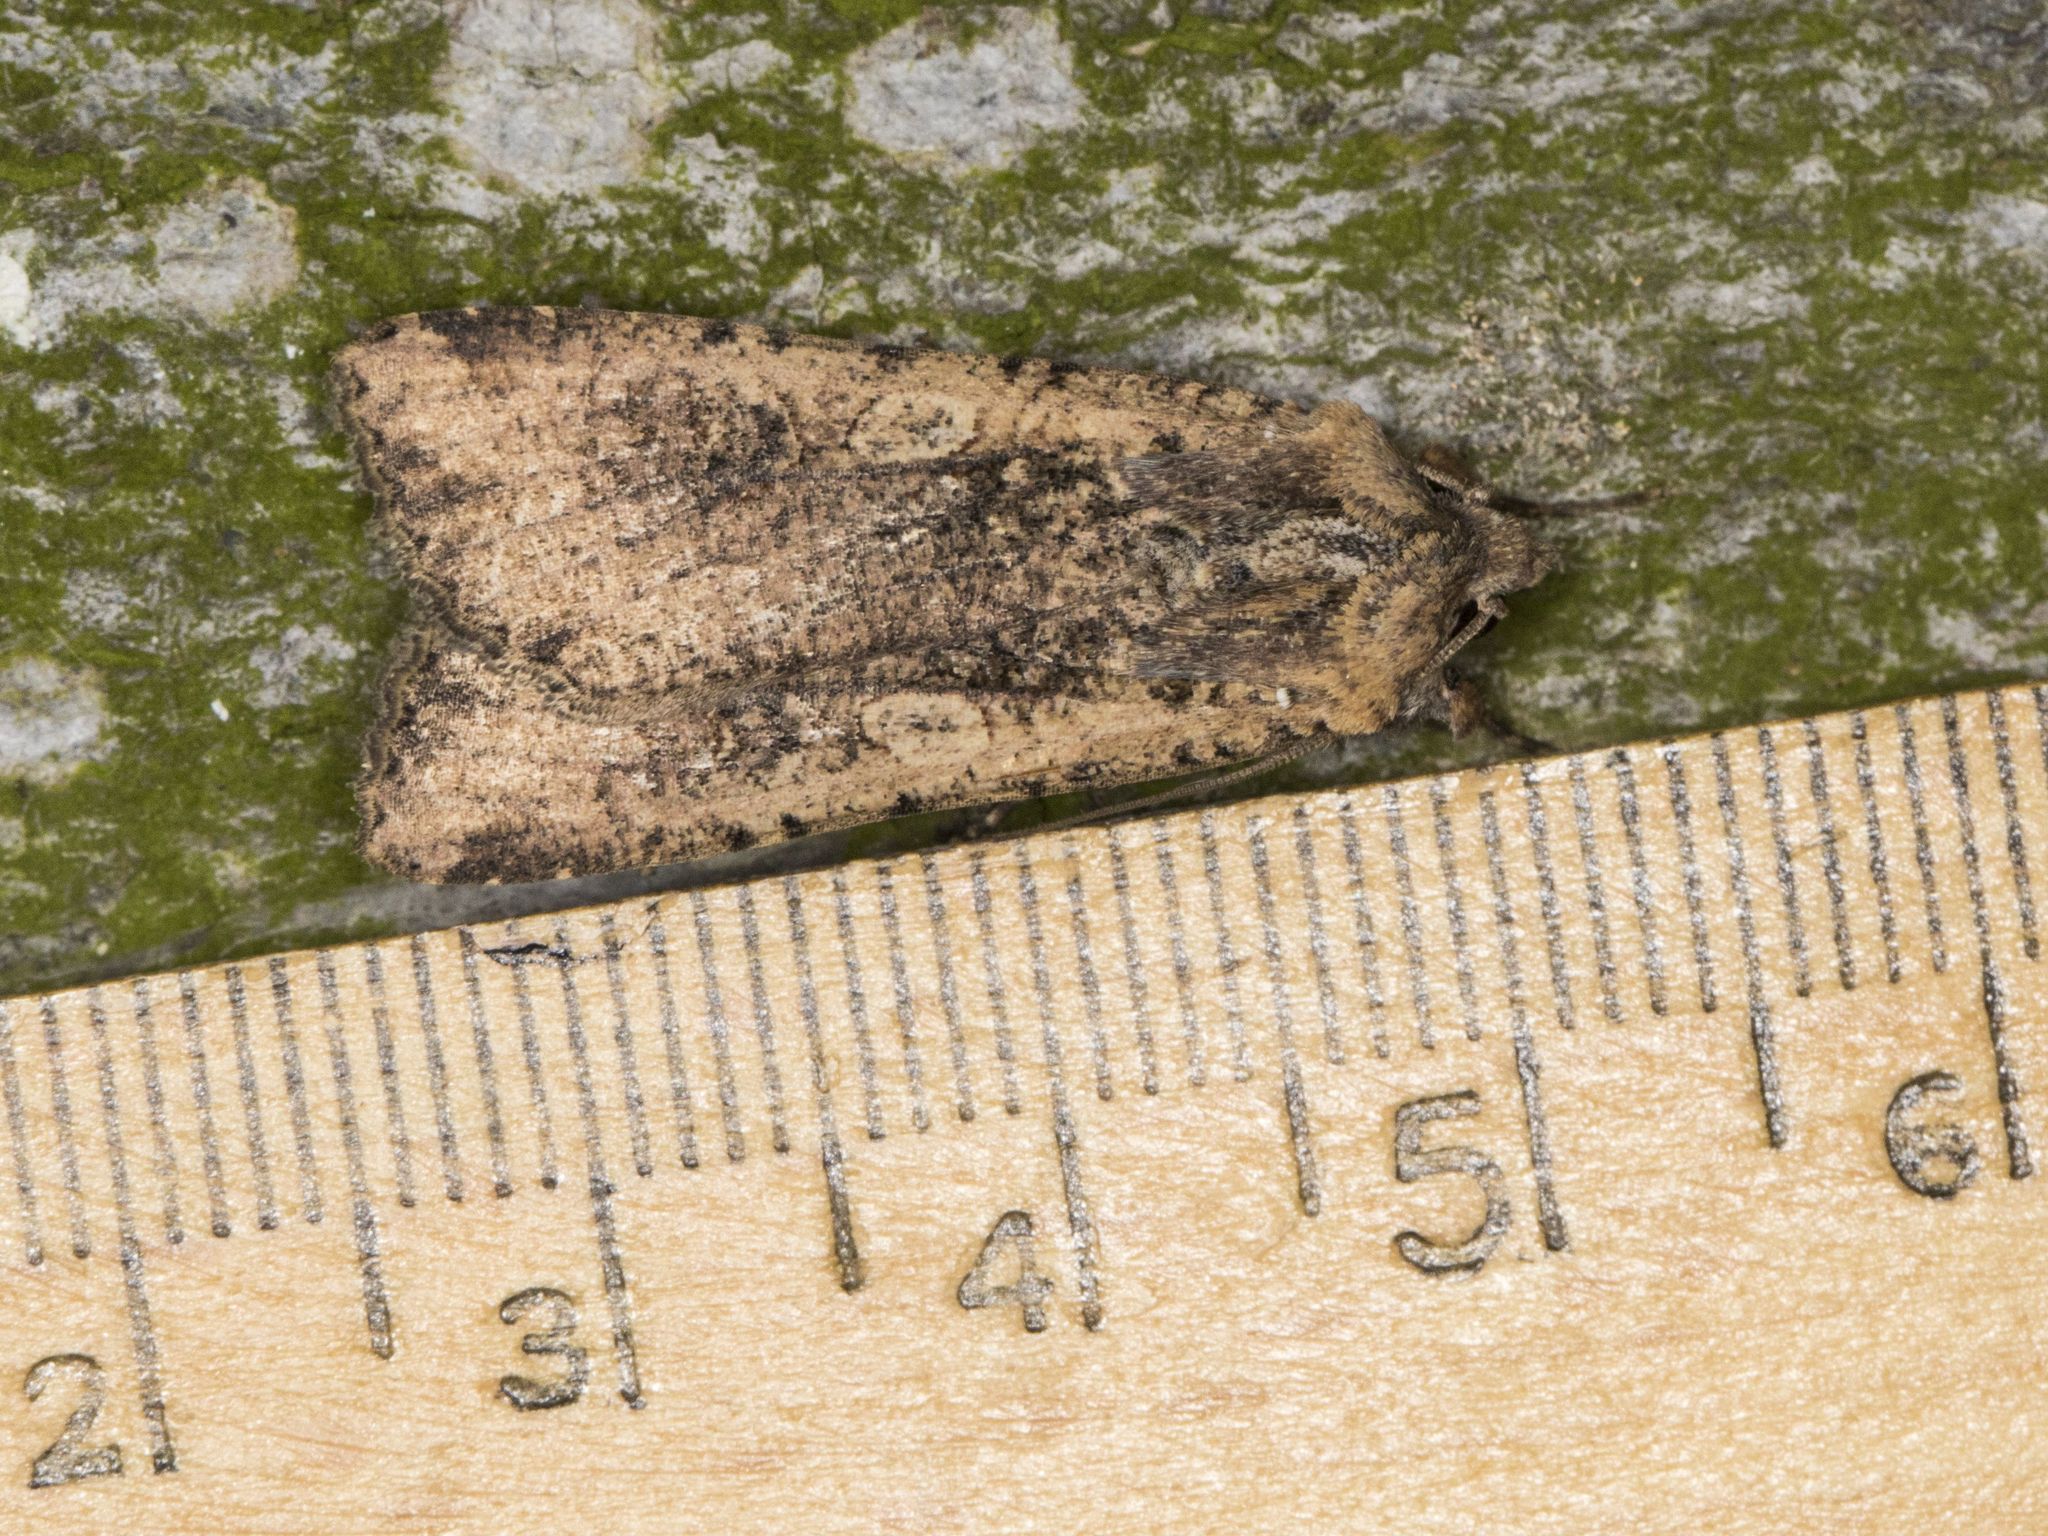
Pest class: cutworms